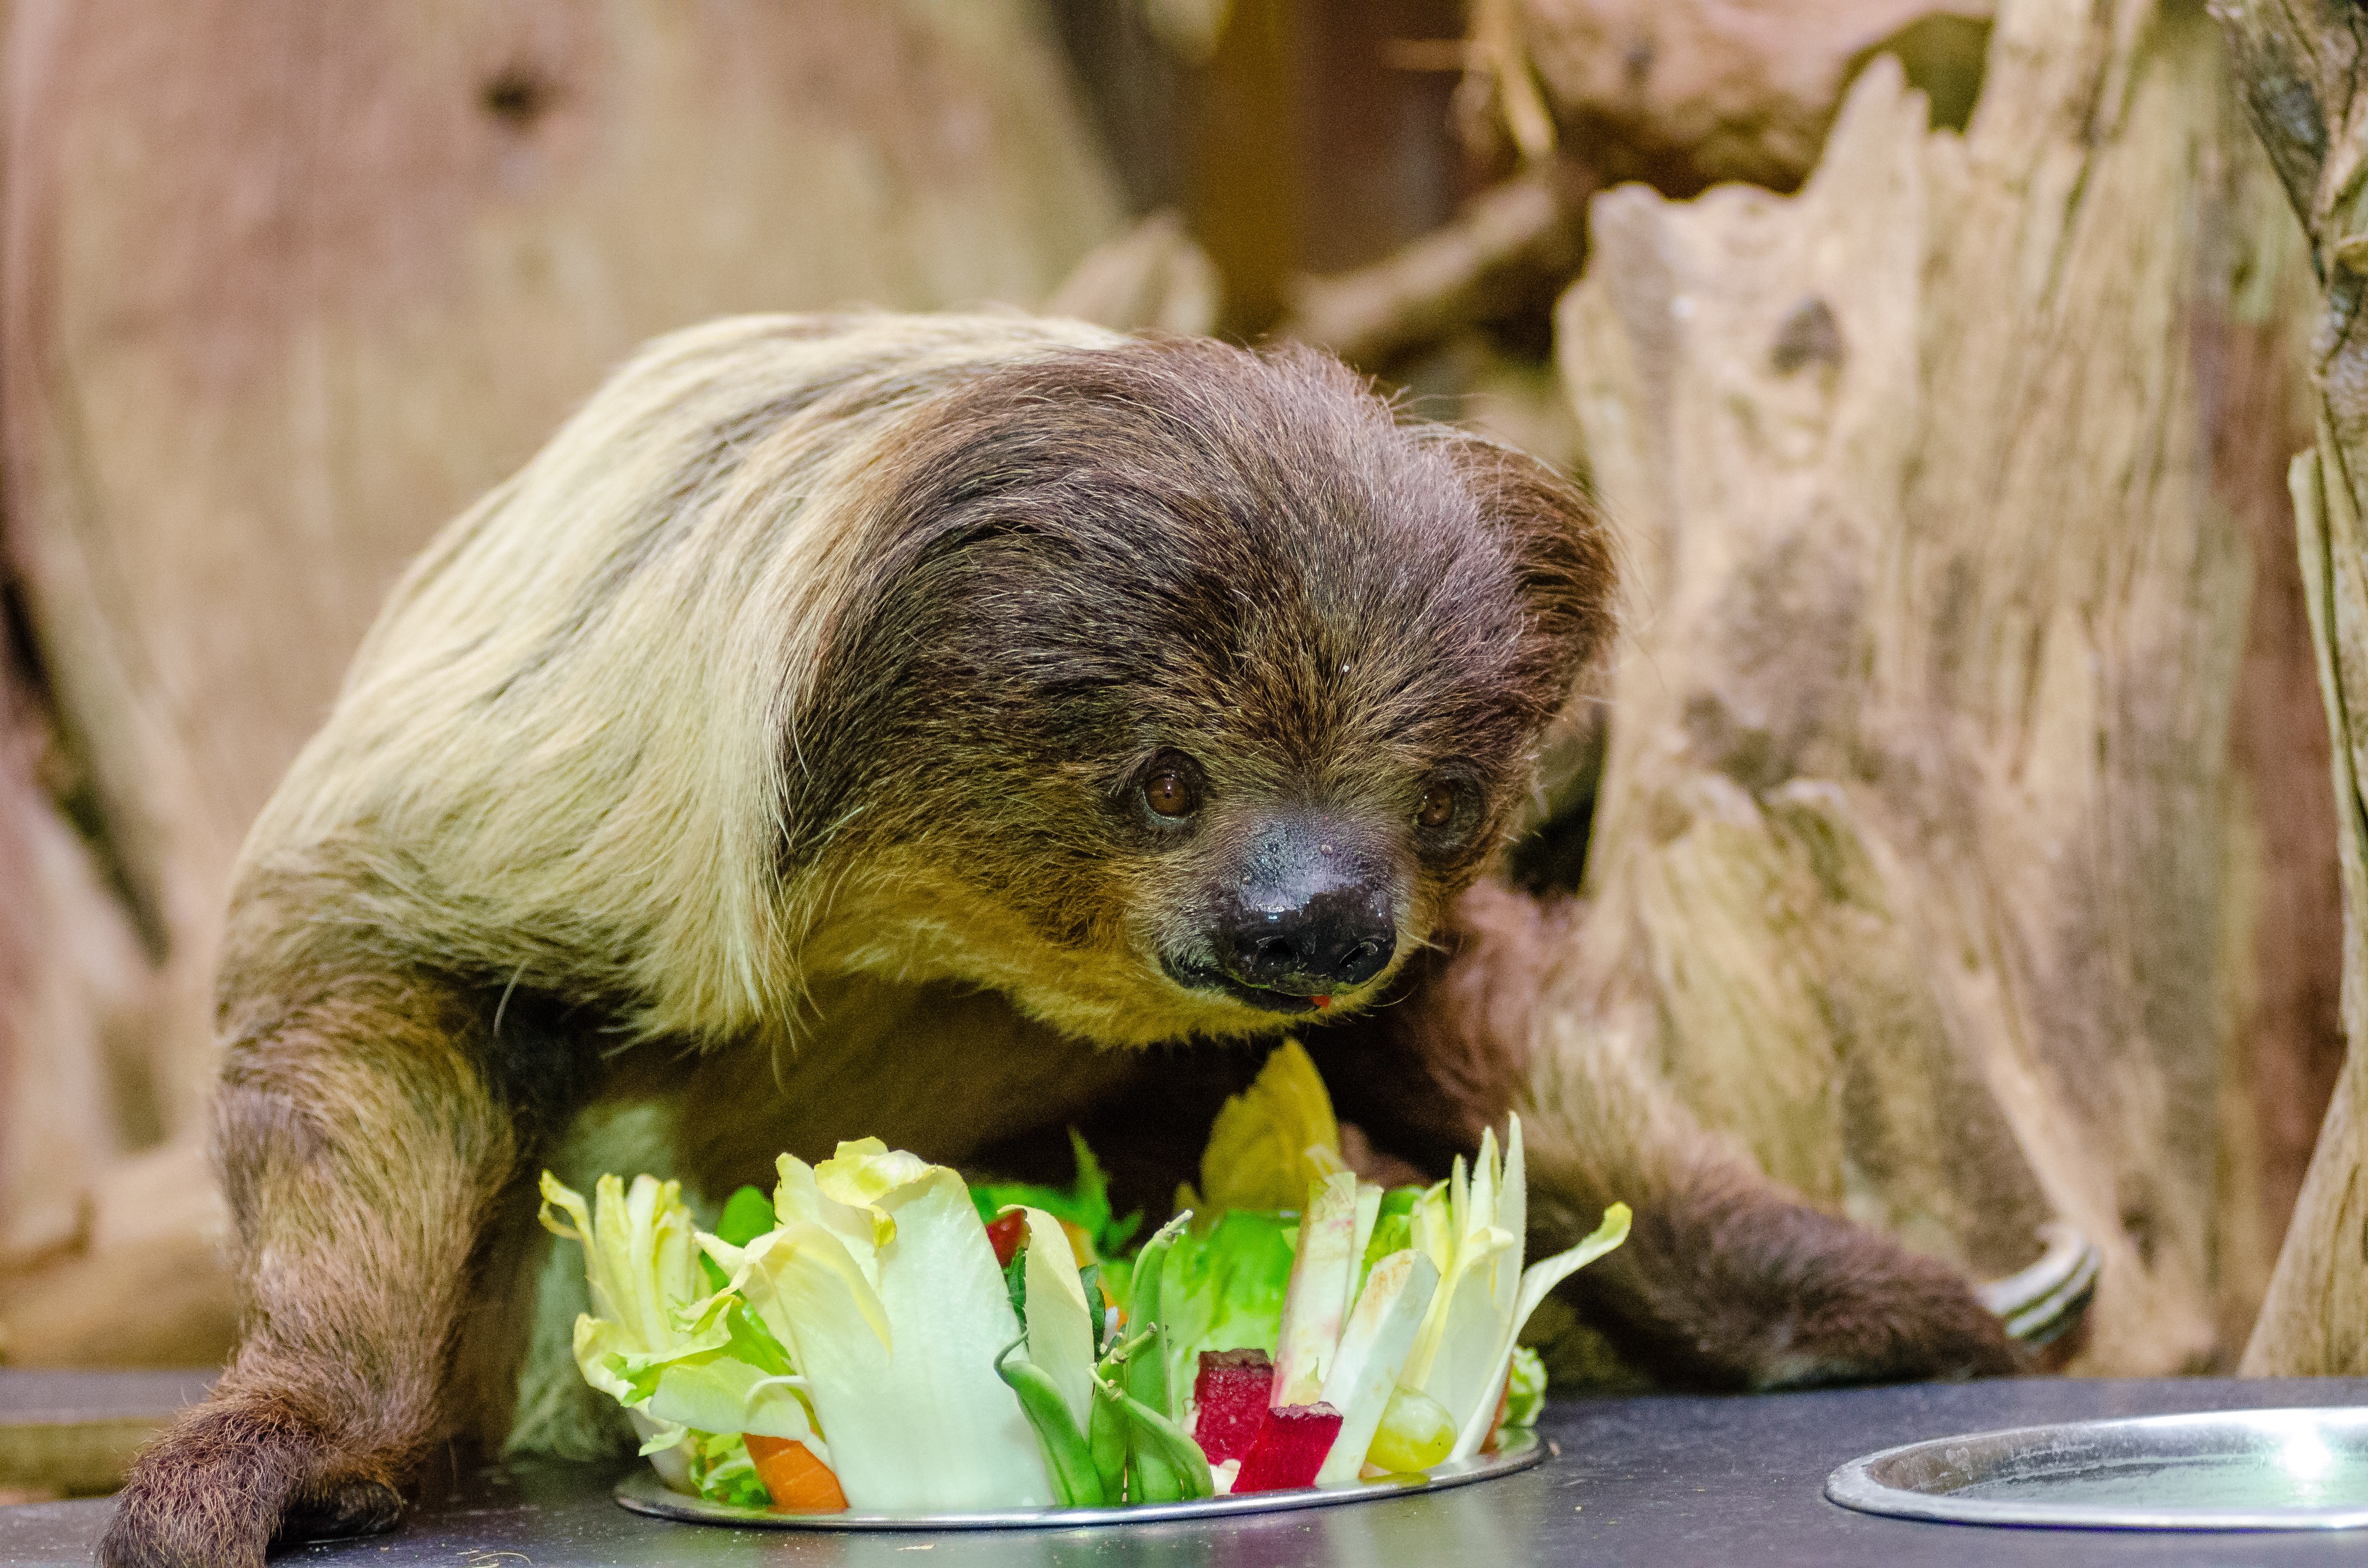
landscape, wildlife, zoo, food, salad, plate, mammal, fauna, sloth, plants, long hair, wild animal, eating, background, seated, animals, vertebrate, wallpaper, choloepus, lazy unaus, family megalonychidae, lazy didactyle, bradypodid, very slow animal